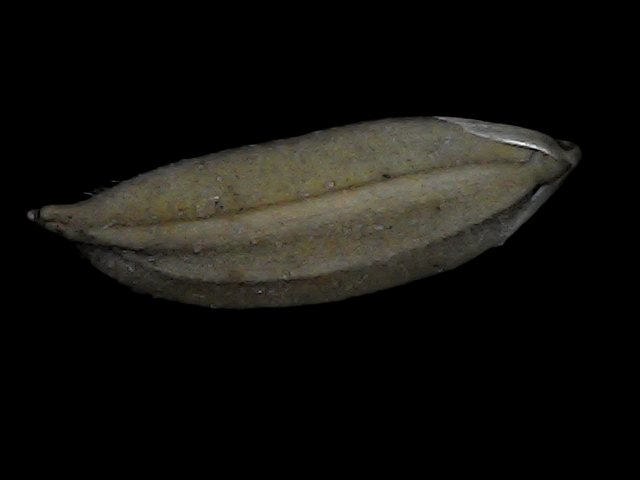
Rice variety: Bd72